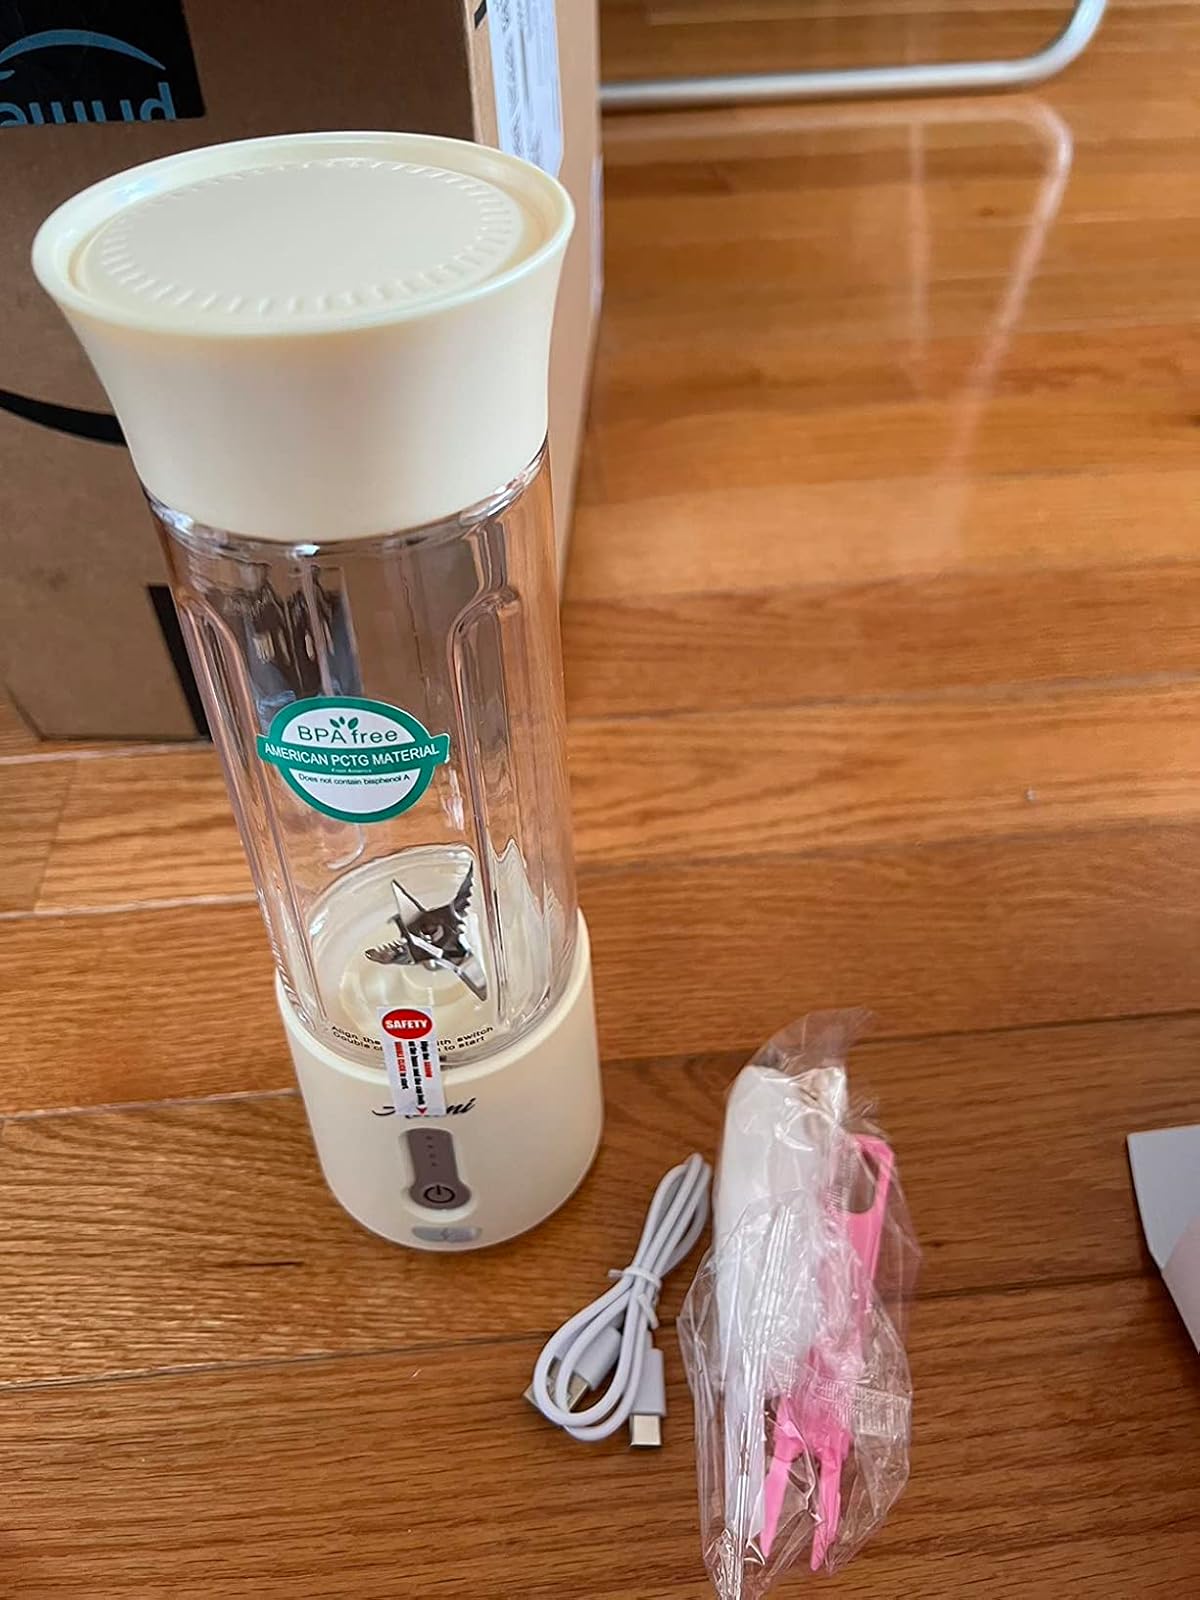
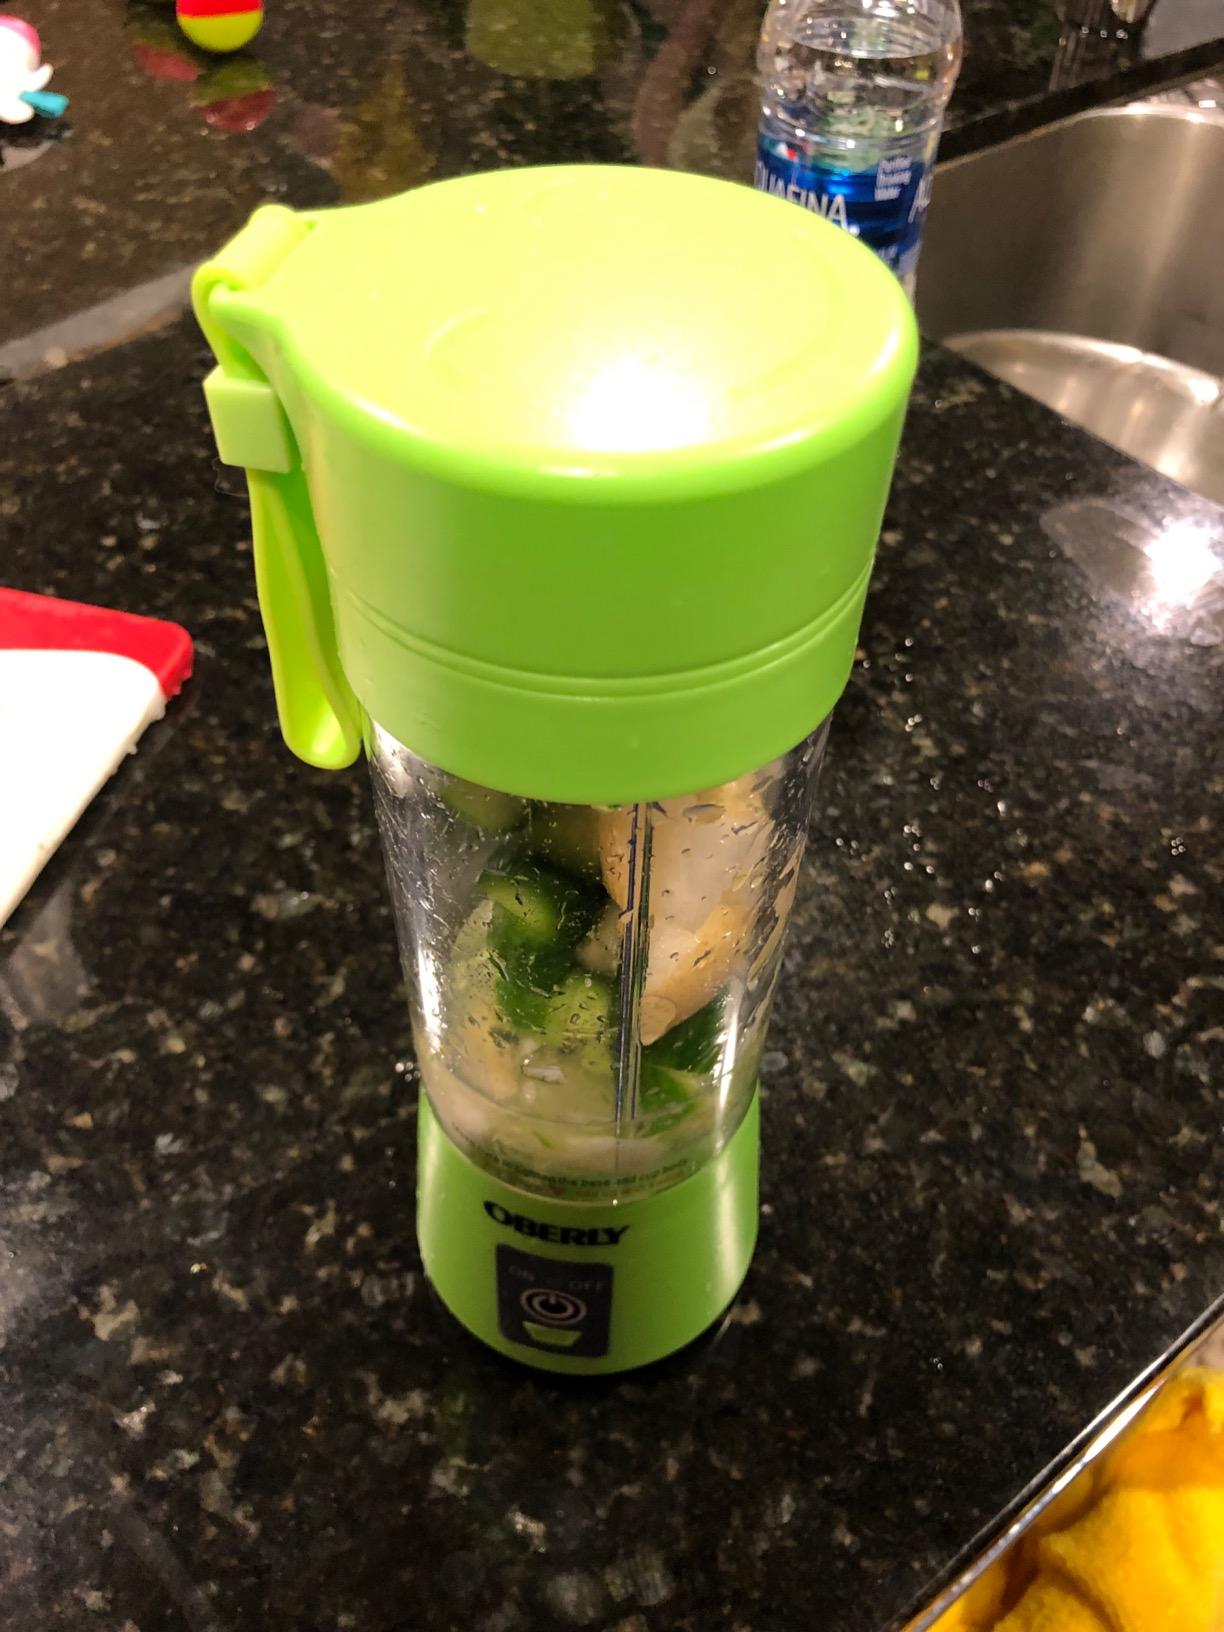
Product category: items_blender
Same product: no